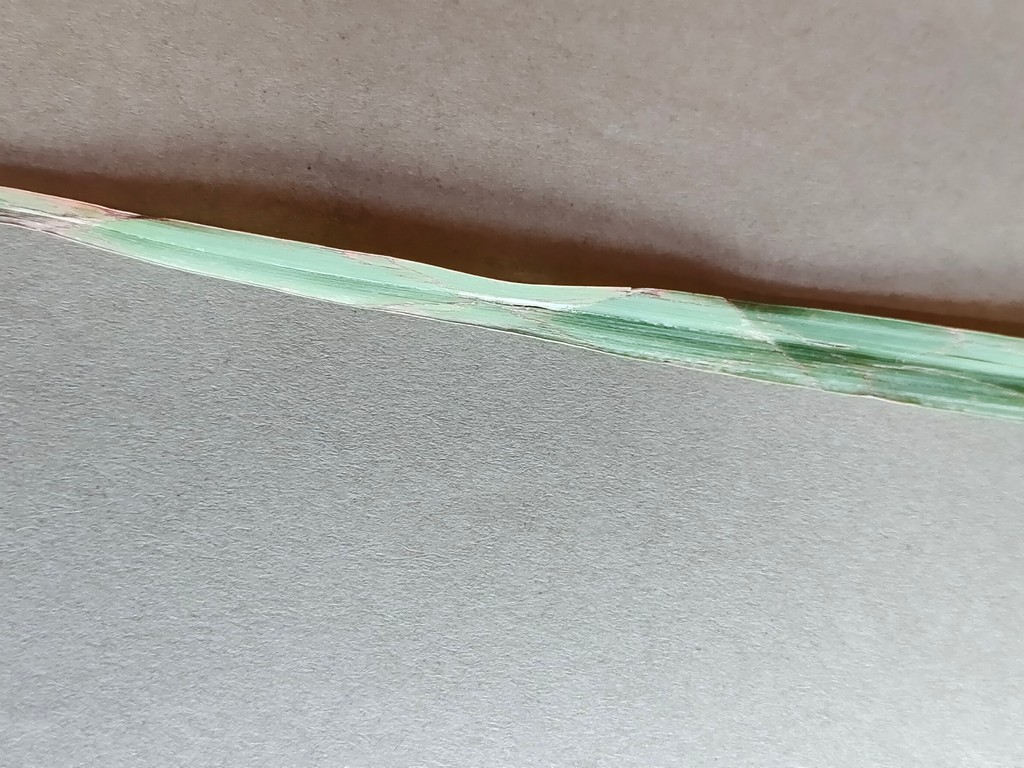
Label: Unhealthy